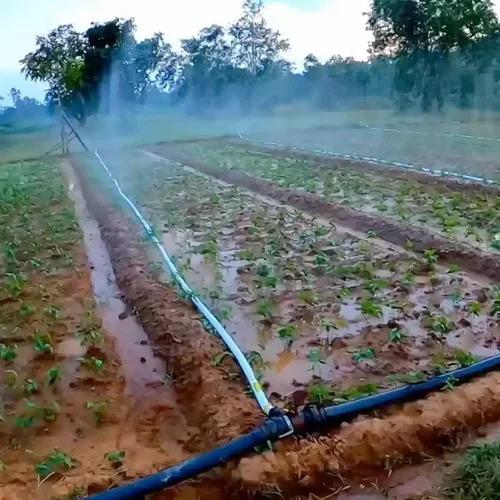
Mboga za majani zimepandwa katika shamba kubwa. Huku mabomba ya maji yaliyotandikwa kwenye ardhi, yakiendelea kumwagilia, wakikisha zinanawiri na kustawi, ili kupata mazao yaliyobora.